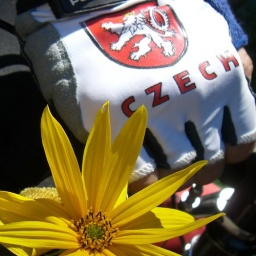
A flower for mom, in her bike flower vase